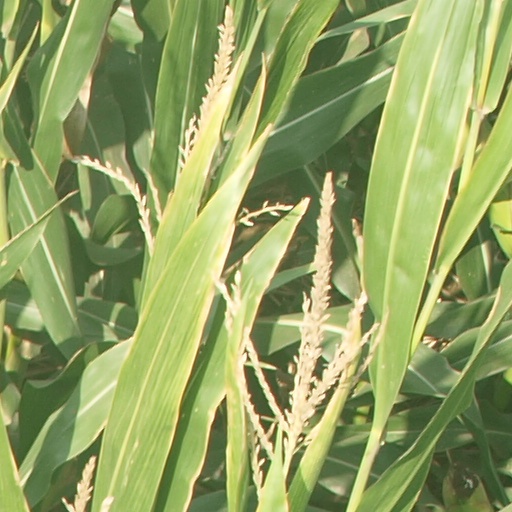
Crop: maize; corn